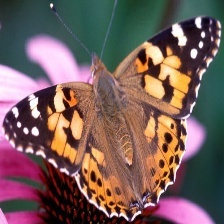
Species: PAINTED LADY
Butterfly family (ImageNet category): admiral